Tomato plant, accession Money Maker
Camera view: vertical (180 deg); turntable rotation: 0 degrees
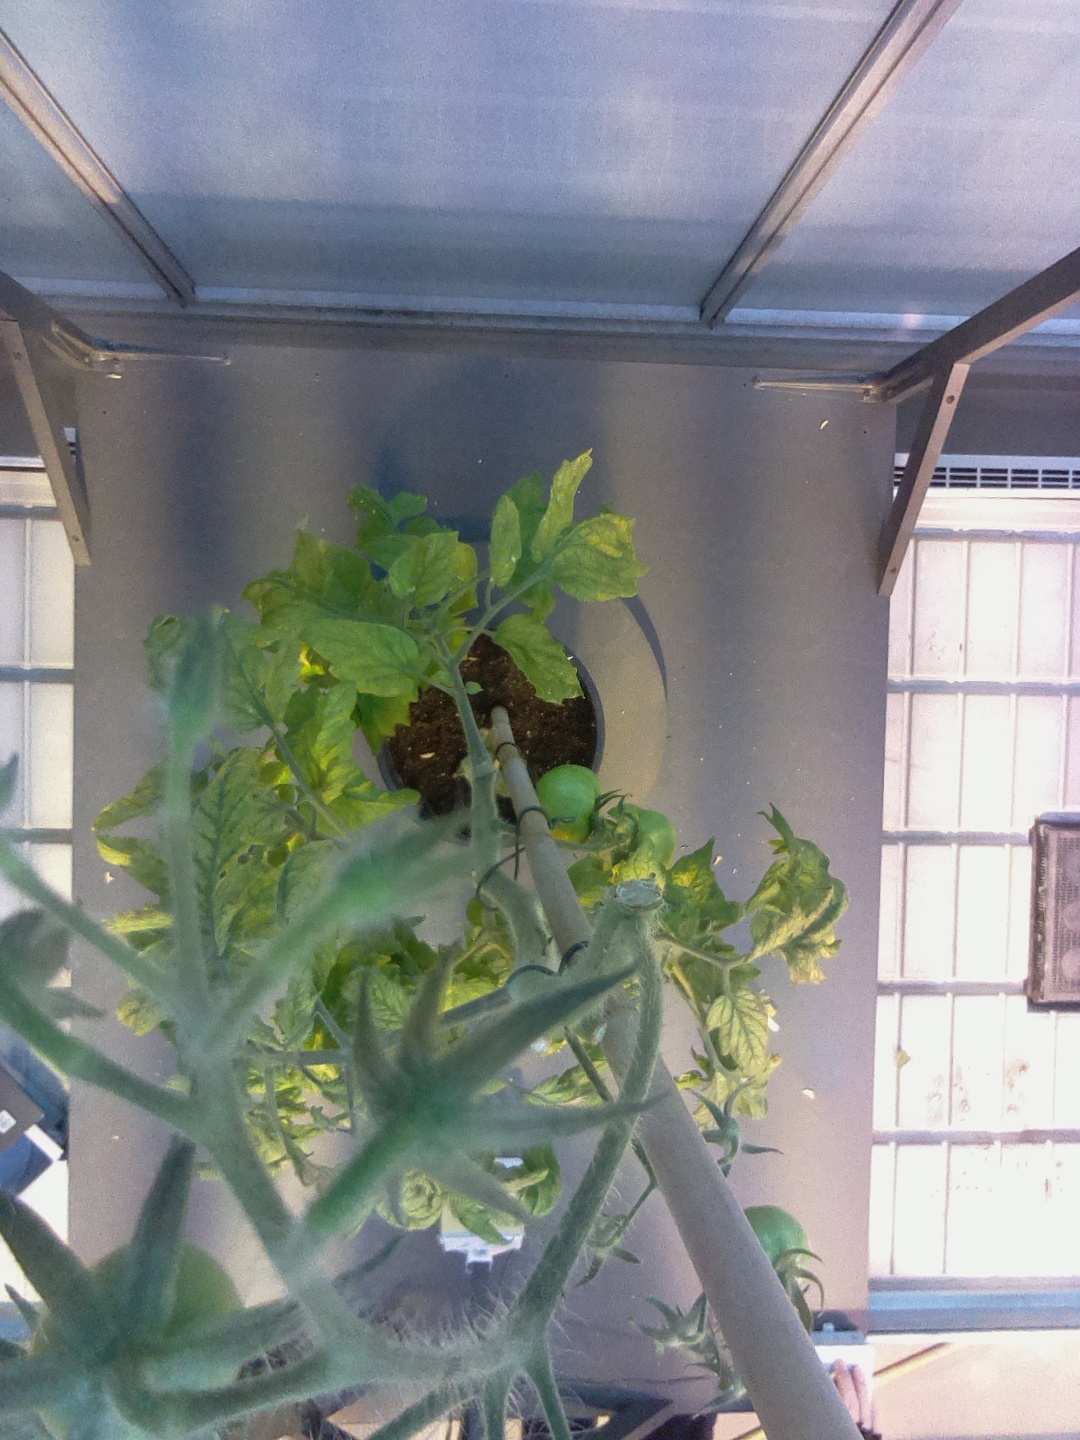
BBCH growth stage 77: 70%-80% of final fruit size